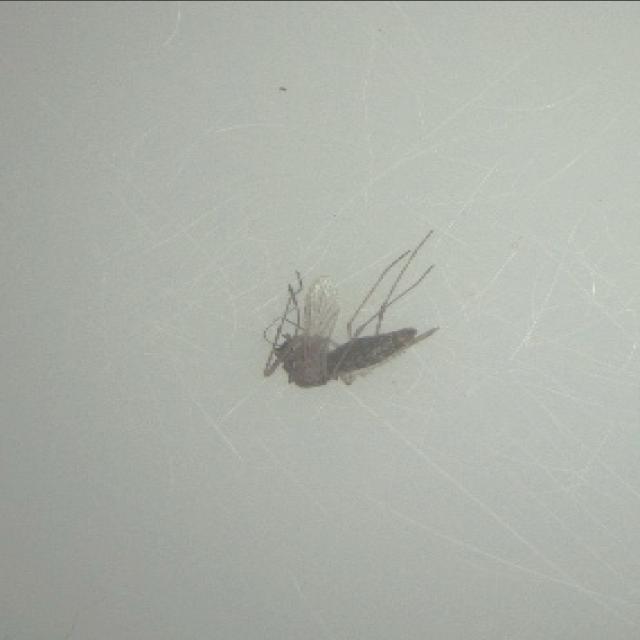
Species: culex_tritaeniorhynchus